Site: brandenburg
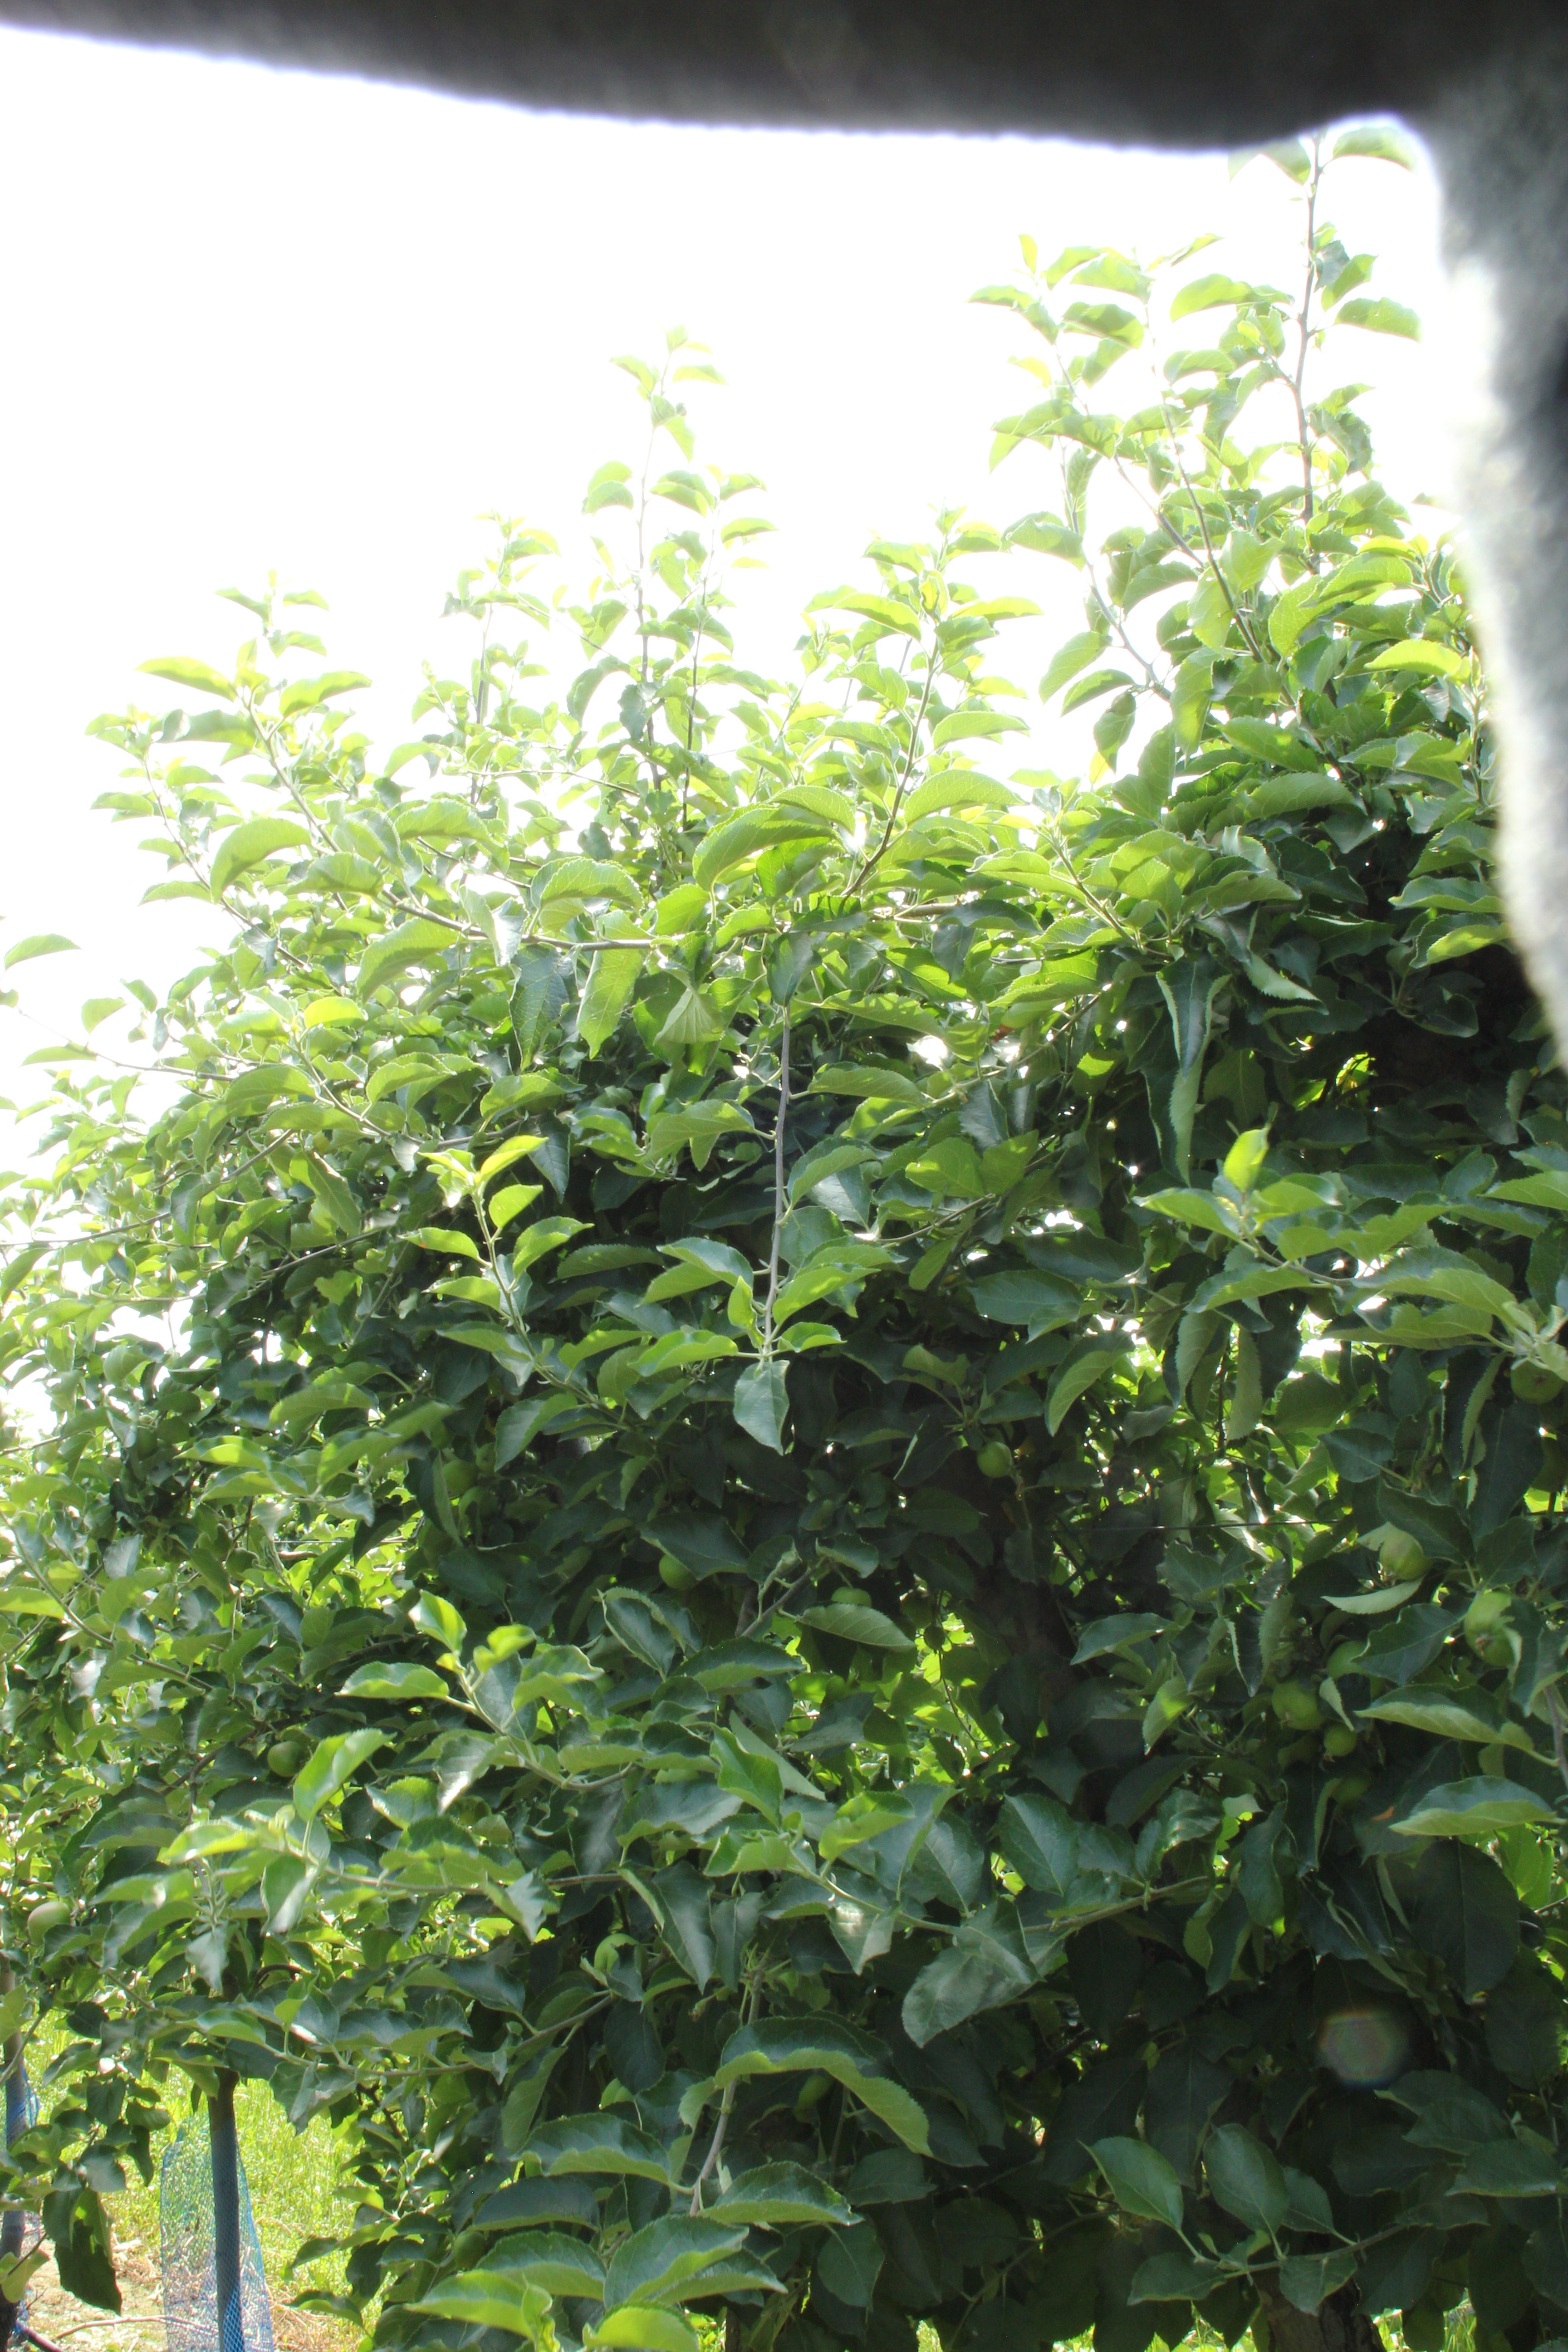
Growth stage (BBCH 74): Development of fruit